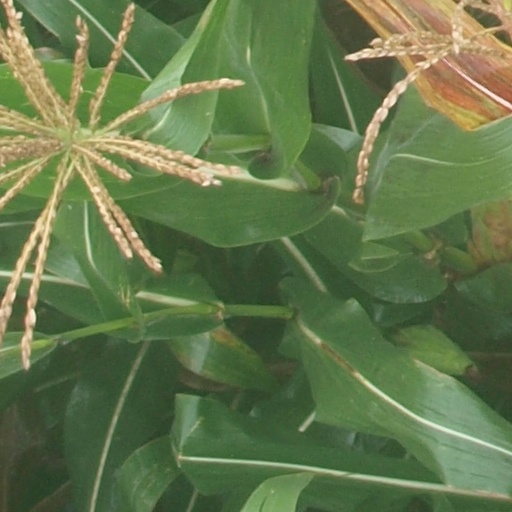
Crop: maize; corn